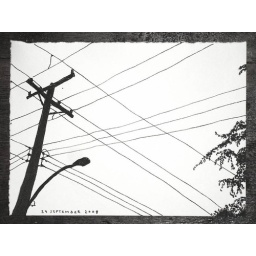
Telephone pole, street light, and locust tree on Alder Street in Pittsburgh.